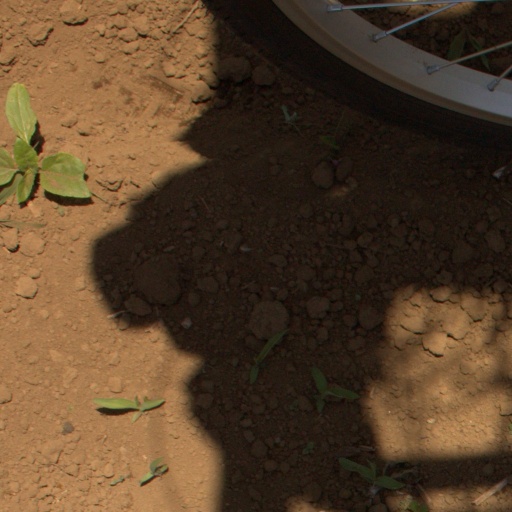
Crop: Jerusalem artichoke